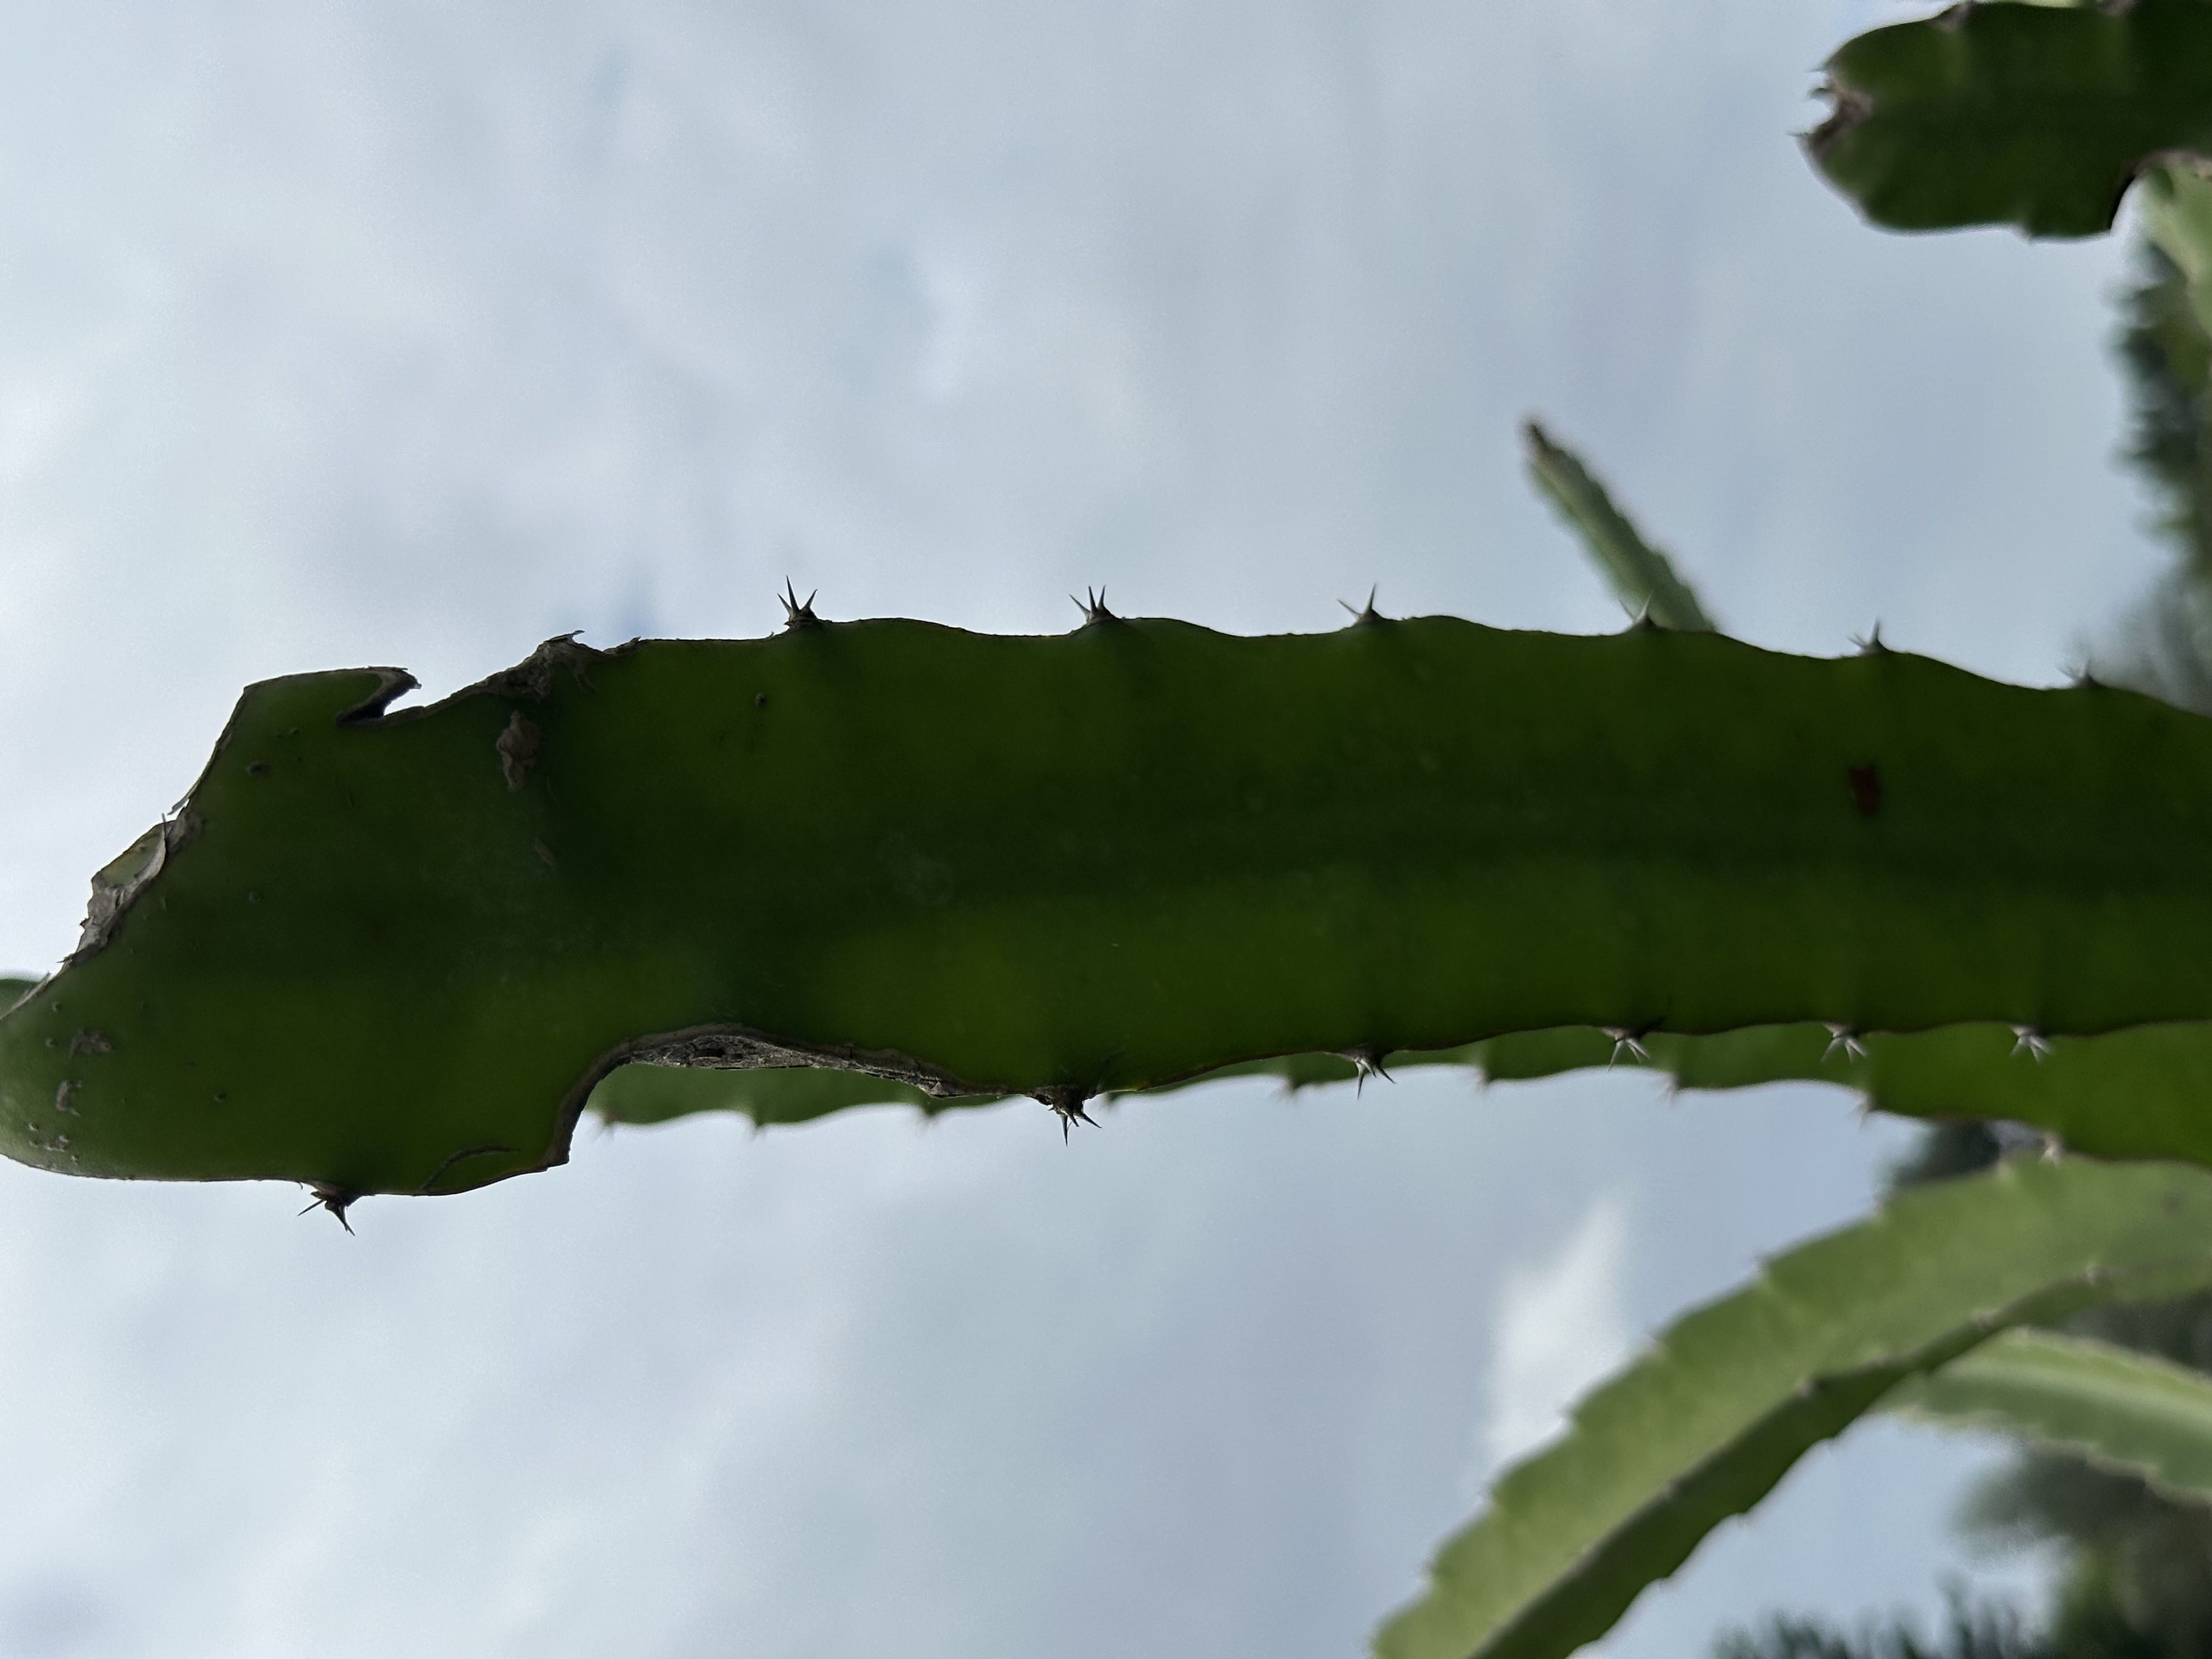
Label: Good leaf